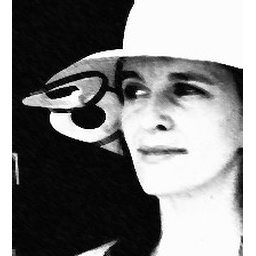
hat in a box